Herman Wedel Jarlsberg

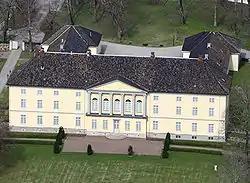
Jarlsberg Hovedgård

Wedel Jarlsberg was married to Karen Anker, the only child of prime minister Peder Anker. From her family he inherited a vast fortune, consisting mostly of the forests around Christiania – present day Oslo. At the death of his father-in-law Peder Anker in 1824, Wedel also inherited Bogstad gård, Vækerø gård and Bærums Verk.